Iran

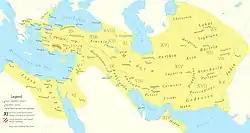
Achaemenid Empire in 500 BCE

The president is head of government and the second-highest-ranking authority after the Supreme Leader. The president is elected by universal suffrage for 4 years. Before elections, nominees to become a presidential candidate must be approved by the Guardian Council. The council's members are chosen by the Leader, with the Leader having the power to dismiss the president. The president can only be re-elected for one term. The president is the chairman of the Supreme National Security Council, and has the power to declare a state of emergency after passage by the parliament.